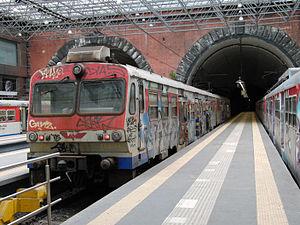
L'Ente Autonomo Volturno - E.A.V. est une entreprise historique de Campanie créée en 1889 pour produire de l'énergie hydroélectrique. Au fil du temps, la société s'est diversifiée dans les transports en commun.
SEPSA - Società per l'Esercizio di Pubblici Servizi Anonima Société pour l'Exercice des Transports Publics est une entreprise de transports en commun de Campanie créée en 1883 pour relier les villes de Naples à Pozzuoli et à Cuma d'où les lignes Ferrovia Cumana et Circumflegra.